Taungoo

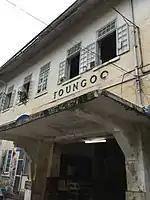
Taungoo Railway Station

There are two main road bridges: over the Sittaung River and the Kaphaung River.